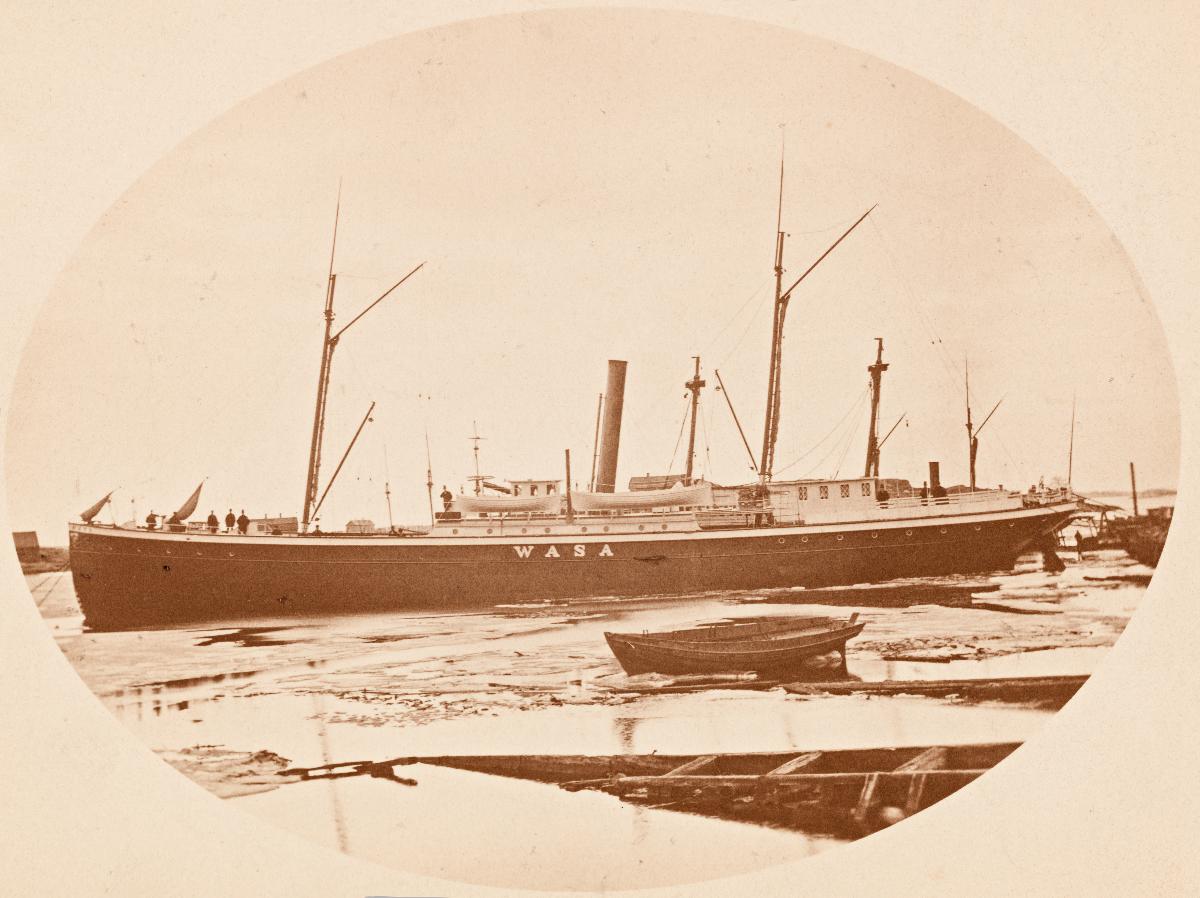
Ovaalissa kuvassa höyrylaiva Wasa sulavien jäiden seassa lähellä rantaa mahdollisesti Eteläsatamassa.
sisällön kuvaus: Ovaalissa kuvassa höyrylaiva Wasa sulavien jäiden seassa lähellä rantaa mahdollisesti Eteläsatamassa. Kannella seisoo hattupäisiä miehiä. Etualalla on puuvene ja laiturirakenteita. Kuva kuuluu sarjaan Bilder från Helsingfors vuodelta 1911. mustavalkoinen
Ajankohta: ennen 1911
Paikka: Suomi, Uusimaa, Helsinki
Aiheet: höyrylaivat, merenrannat, merijää, soutuveneet (veneet), sulaminen, matkustajat, puurakenteet, miehet, steamboats, sea ice, melting, passengers, wooden structures, men, ångbåtar, havsstränder, havsis, smältning (process), resenärer, träkonstruktioner, män